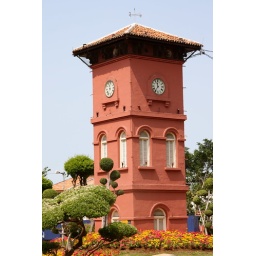
Melaka's famous clock tower in Dutch Square was donated by Tan Beng Swee in 1886.